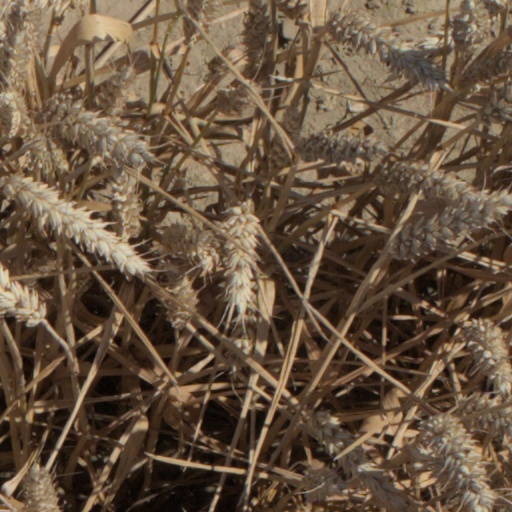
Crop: wheat